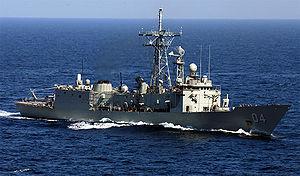
L'Australian Defence Force est l'organisation militaire responsable de la défense de l'Australie. Elle est composée de la Royal Australian Navy, l'Australian Army, la Royal Australian Air Force et de plusieurs unités communes aux trois armés.